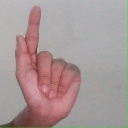
अक्षर: ळ